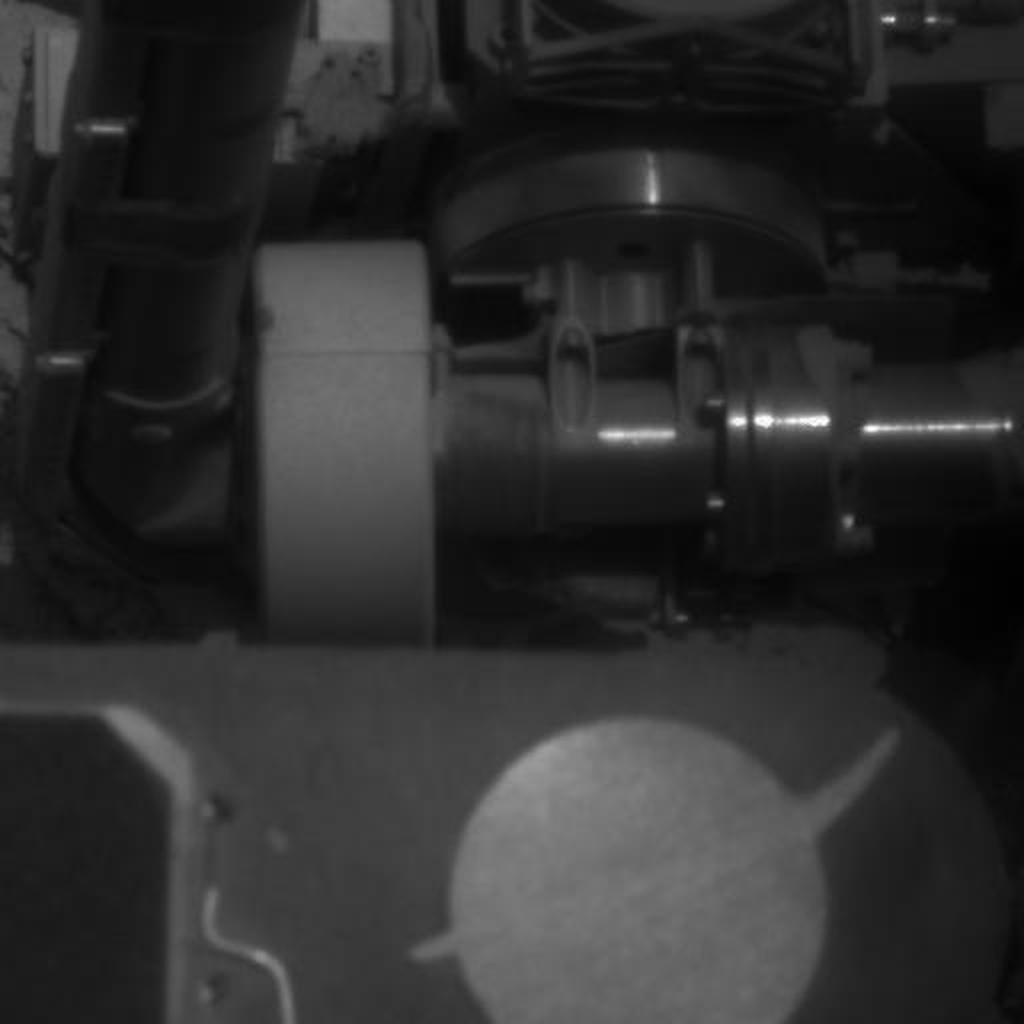
Surface features visible: Other Hardware, Rover Parts